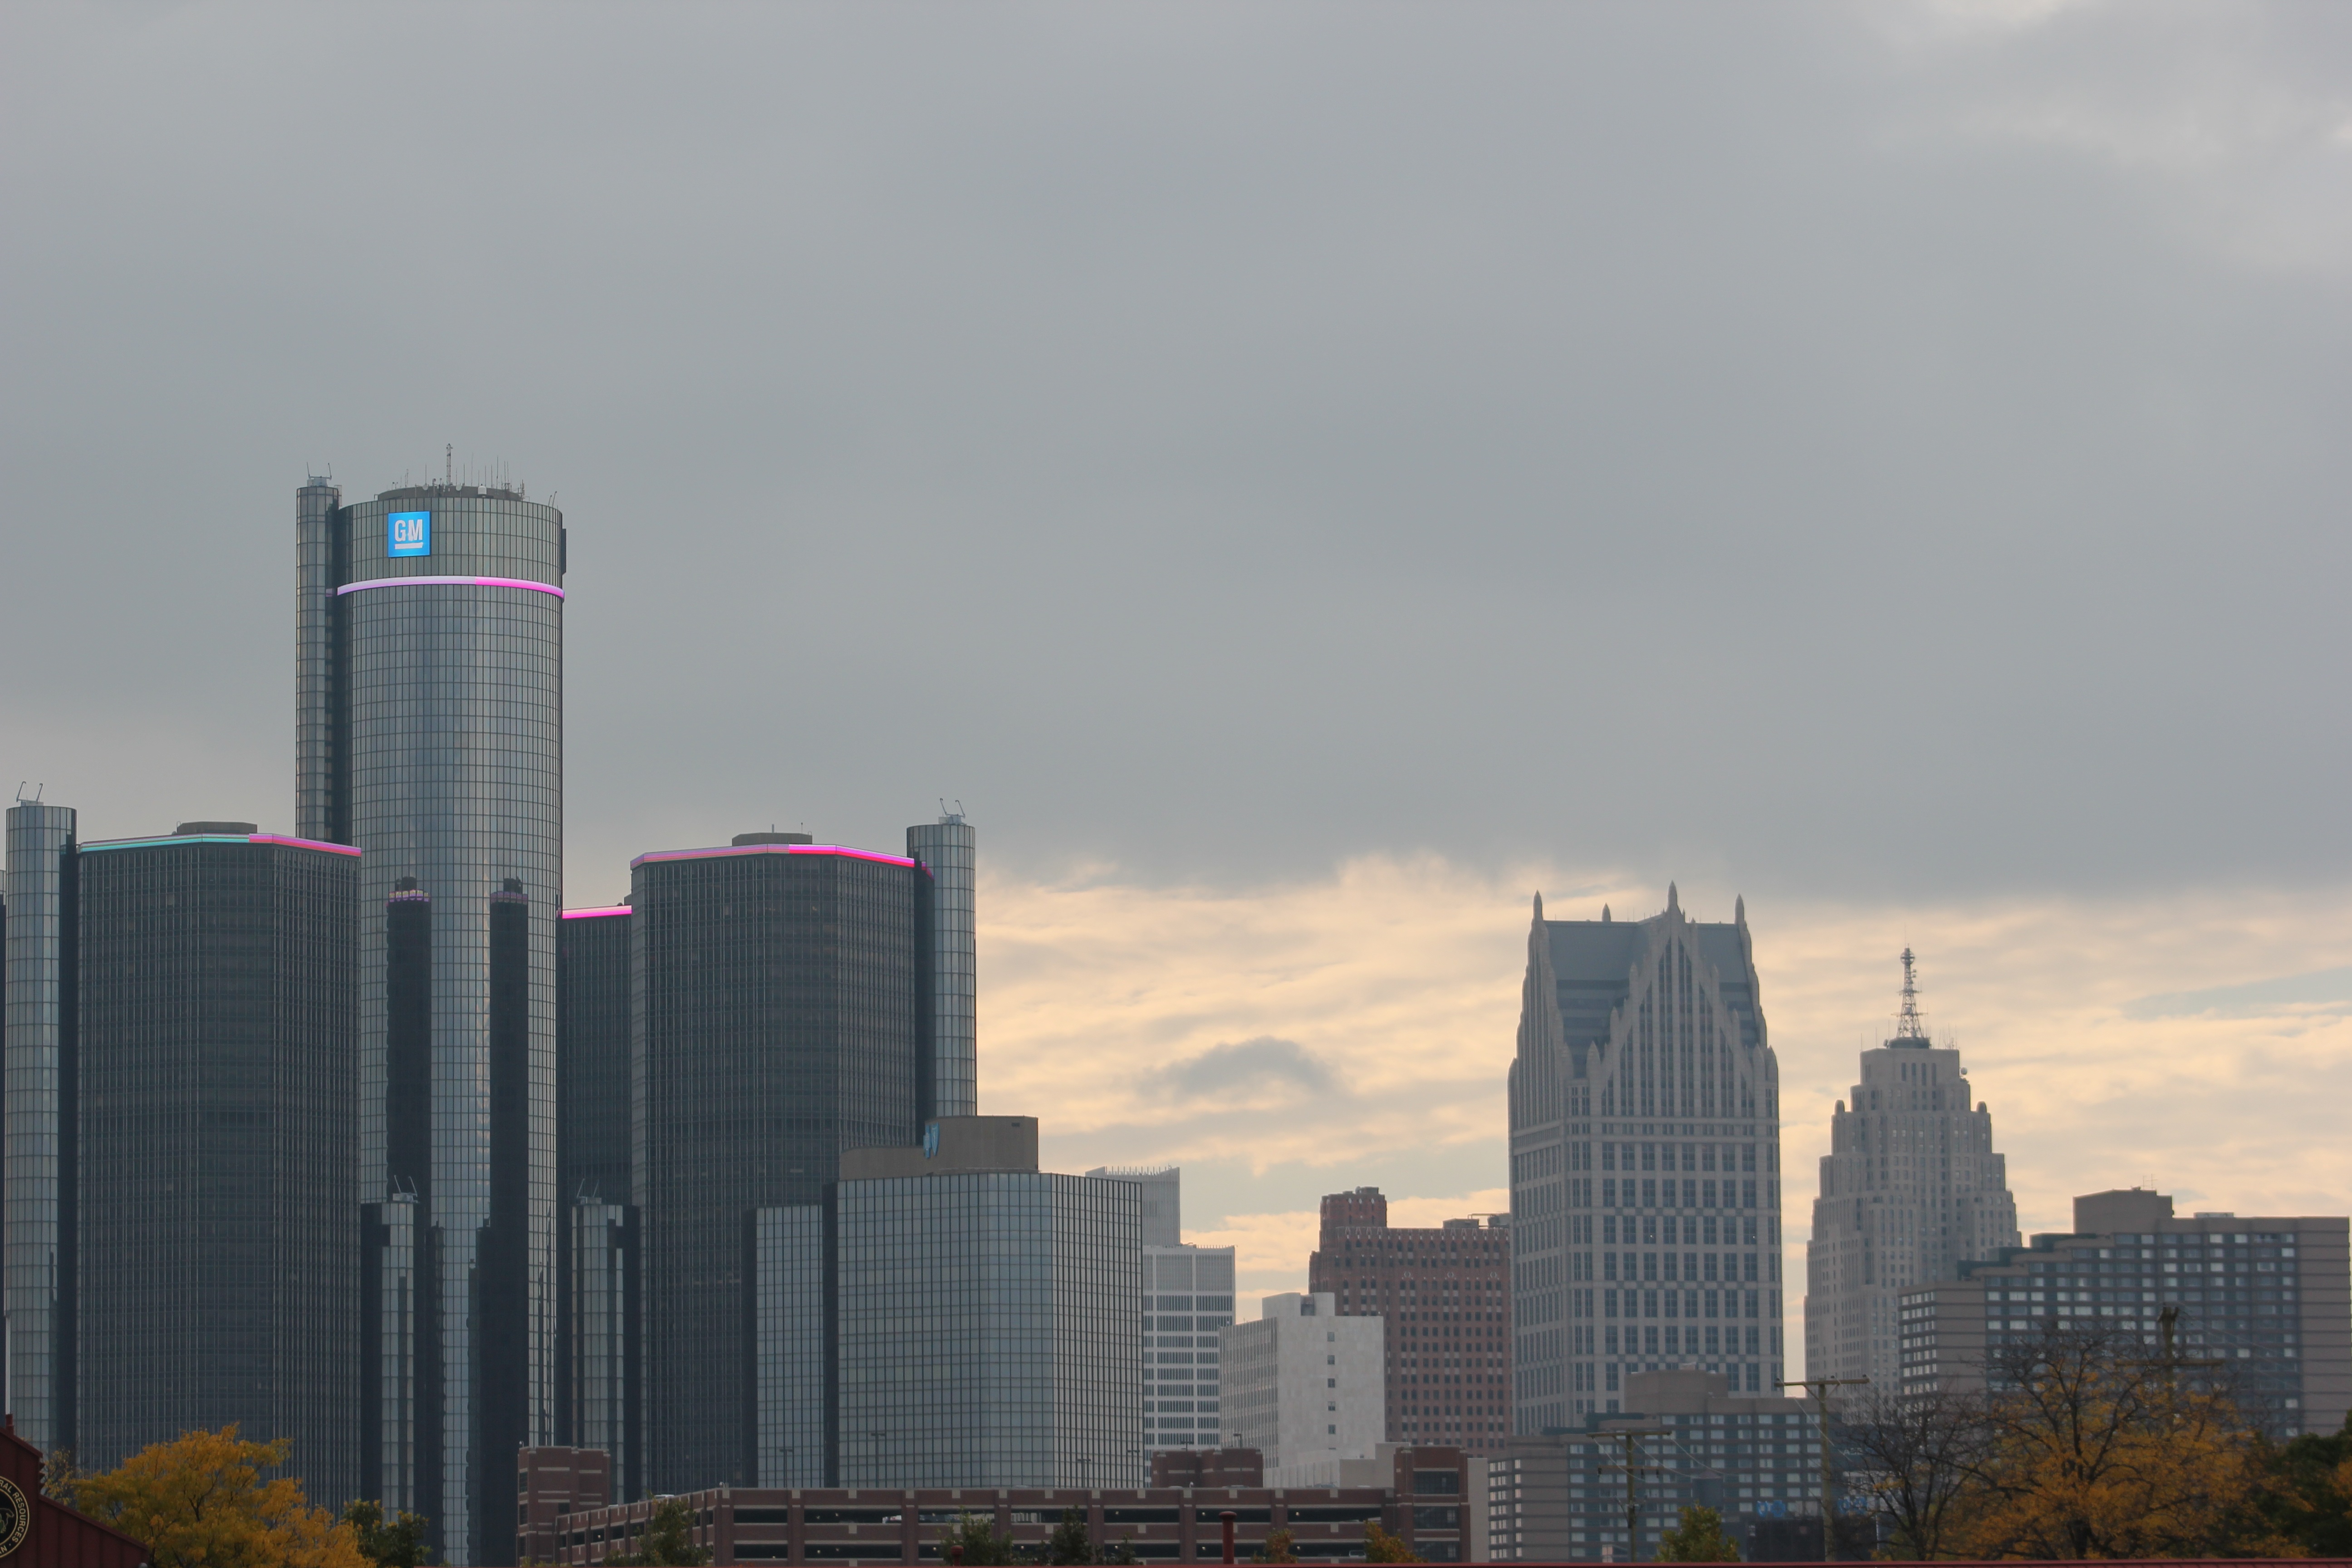
horizon, sky, skyline, morning, town, building, city, skyscraper, urban, cityscape, downtown, dusk, evening, tower, usa, america, haze, landmark, tower block, motor, detroit, michigan, metropolis, urban area, geographical feature, atmospheric phenomenon, human settlement, atmosphere of earth, metropolitan area